Shickshinny Creek

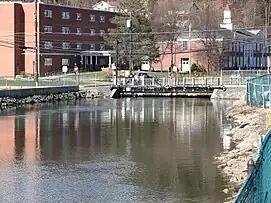
Shickshinny Creek in its lower reaches

The elevation near the mouth of Shickshinny Creek is above sea level. The elevation of the creek's source is between above sea level. In its first mile, the elevation of the creek decreases by . From this point to its mouth, its elevation decreases at a rate of .